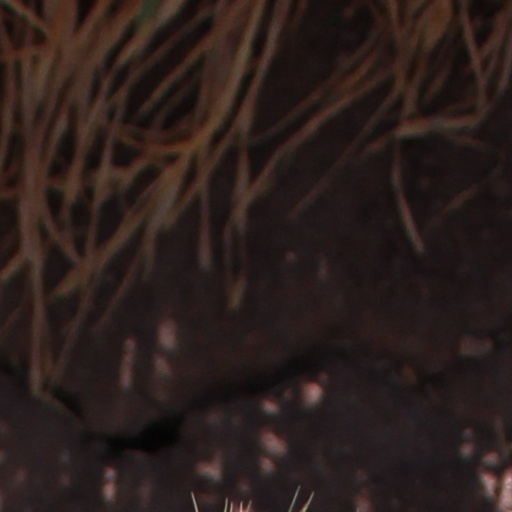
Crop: wheat